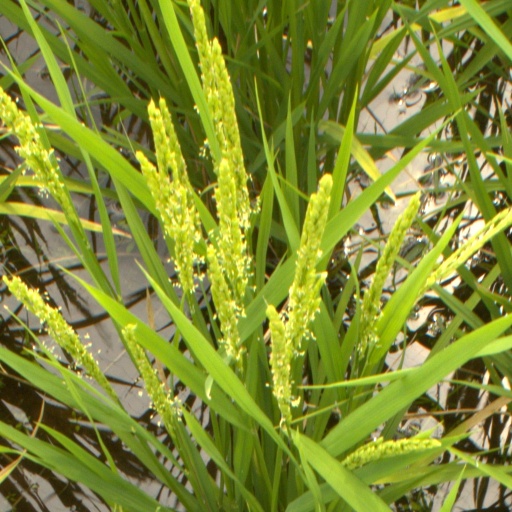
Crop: rice